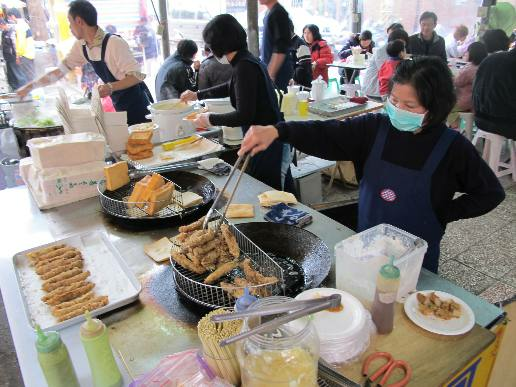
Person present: Yes